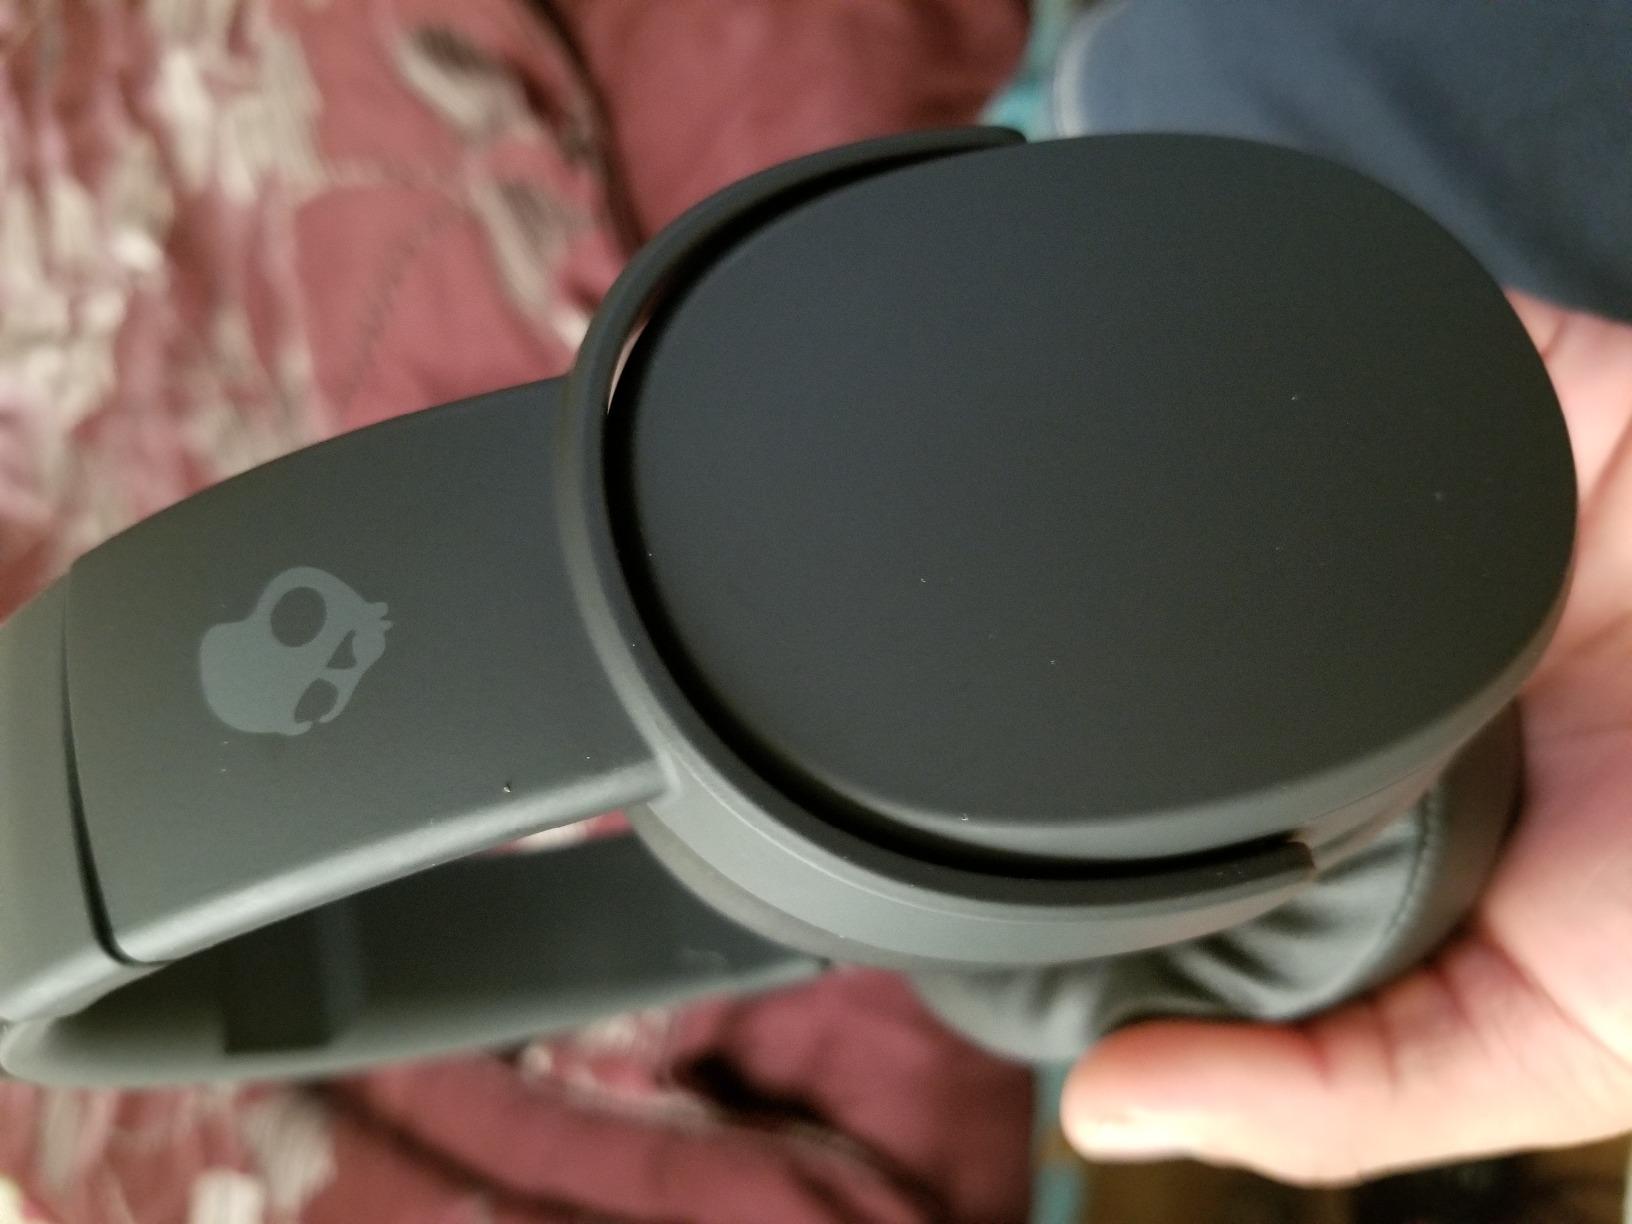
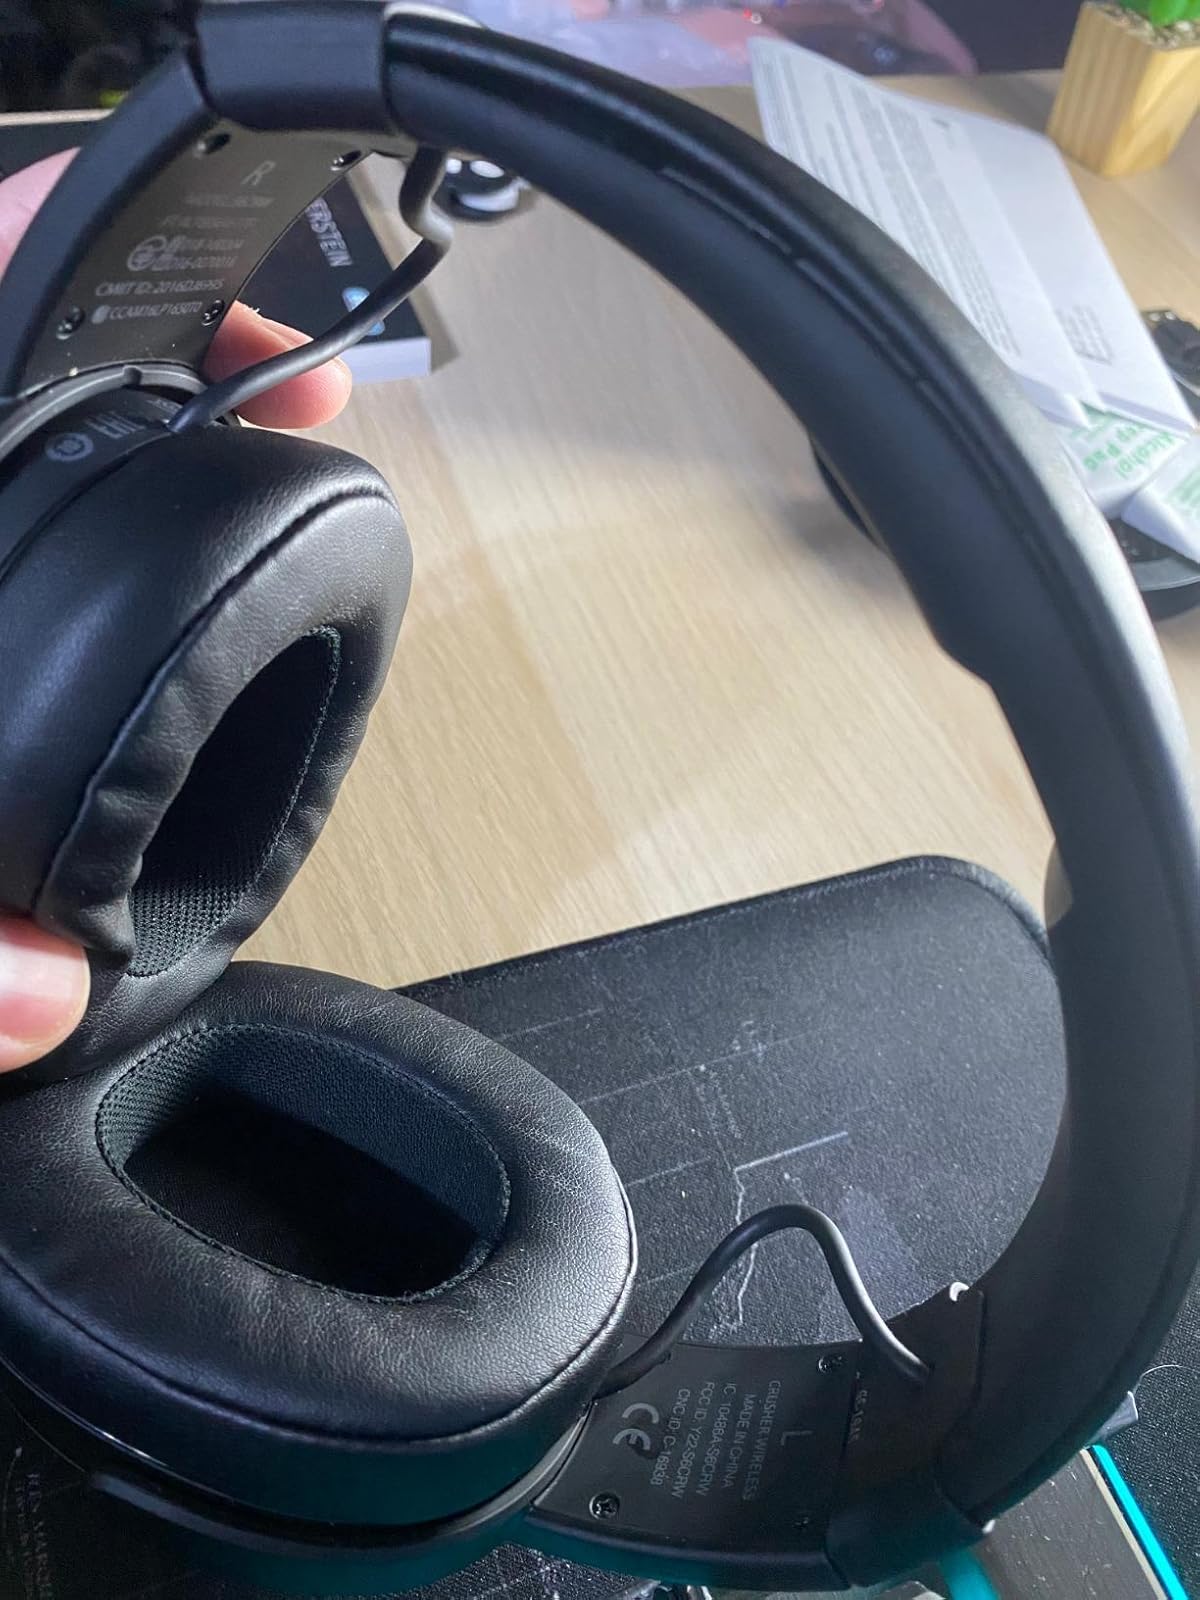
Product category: headphones
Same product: yes